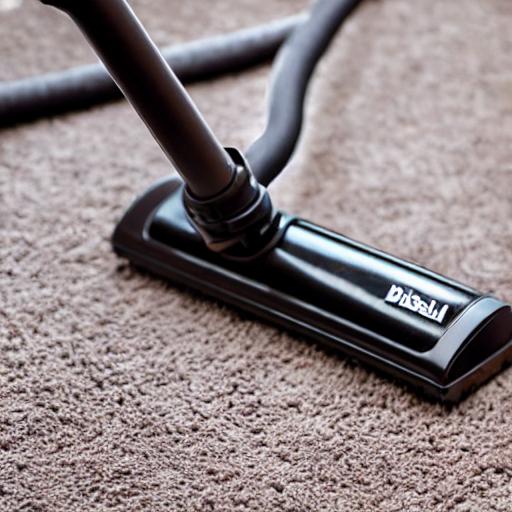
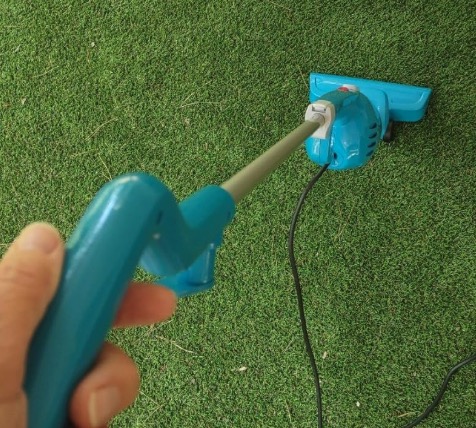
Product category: items_vacuum
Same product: no